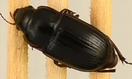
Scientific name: Euryderus grossus
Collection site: Central Plains Experimental Range NEON (CPER), plot CPER_003